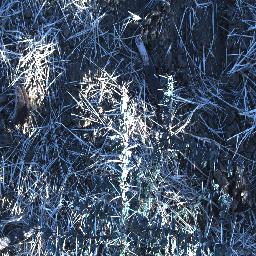
Label: prickly_acacia